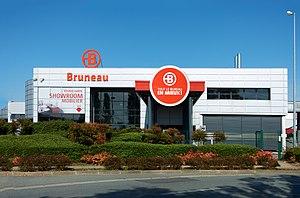
Bât 18
Bruneau est une société française qui opère dans cinq pays : France, Belgique, Pays-Bas, Luxembourg et Espagne. L'entreprise propose plus de 70 000 produits en fournitures et mobilier de bureau à destination des professionnels. Forte de son expérience de plus de 60 ans, elle est un acteur majeur dans son domaine d'activité.